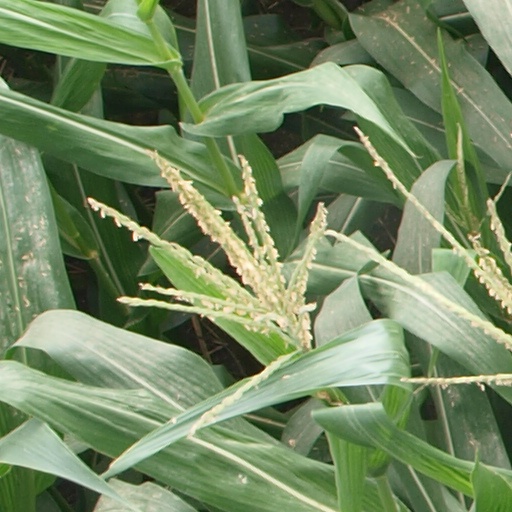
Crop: maize; corn